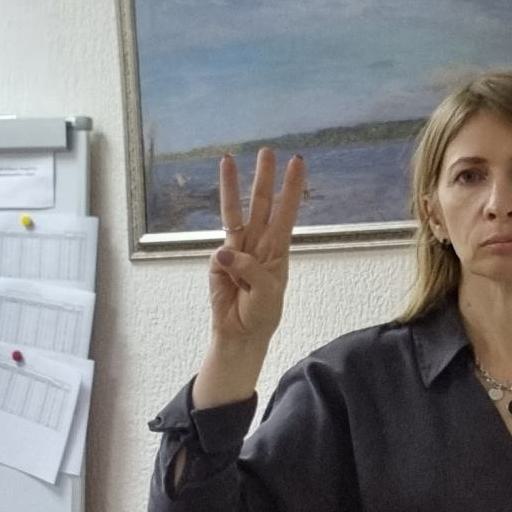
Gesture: three